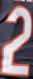
Number: 2